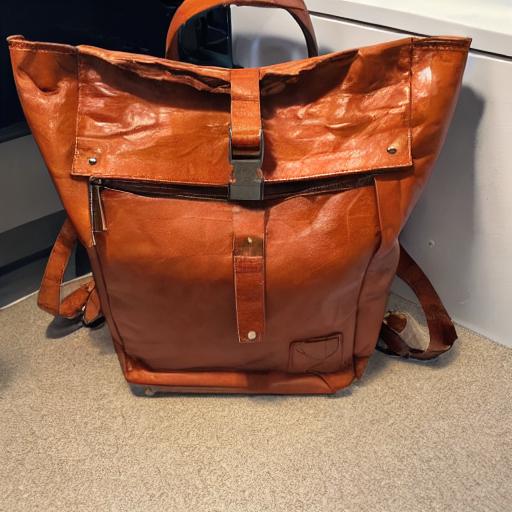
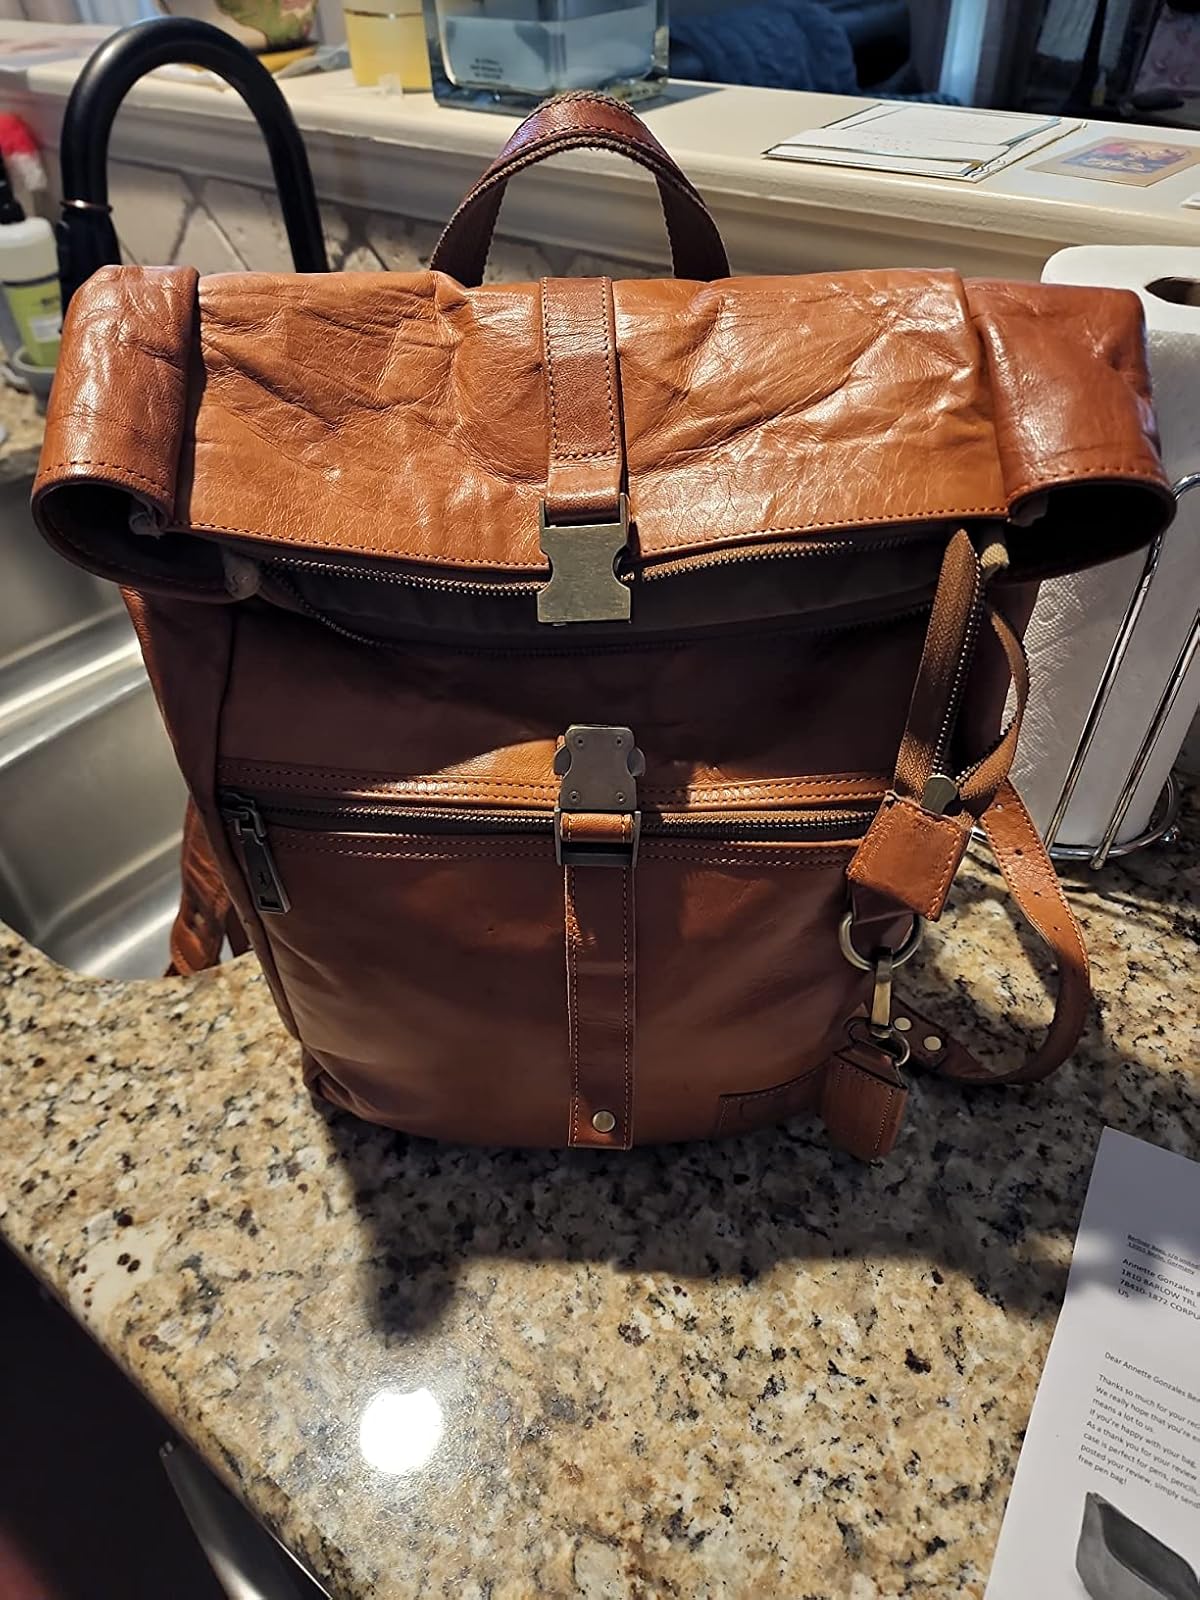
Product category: bag
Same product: no